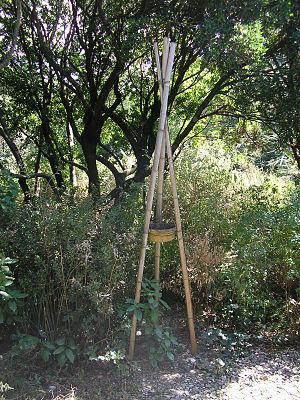
Harmas de Fabre à Sérignan
Jean-Henri Casimir Fabre, né le 21 décembre 1823 à Saint-Léons, mort le 11 octobre 1915 à Sérignan-du-Comtat, est un homme de sciences, un humaniste, un naturaliste, un entomologiste éminent, un écrivain passionné par la nature et un poète français de langue occitane et française, lauréat de l'Académie française et d'un nombre élevé de prix.
L’Harmas est un musée avec un jardin botanique consacré à l’entomologiste Jean-Henri Fabre et à ses travaux. Ce domaine situé sur la route d’Orange, à Sérignan-du-Comtat en Vaucluse, fait partie du Muséum national d'histoire naturelle.